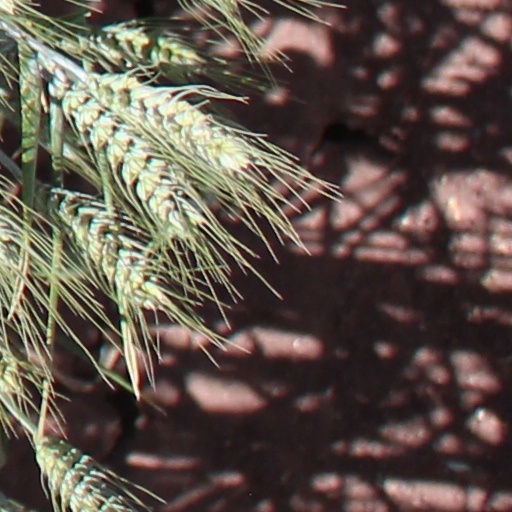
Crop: wheat